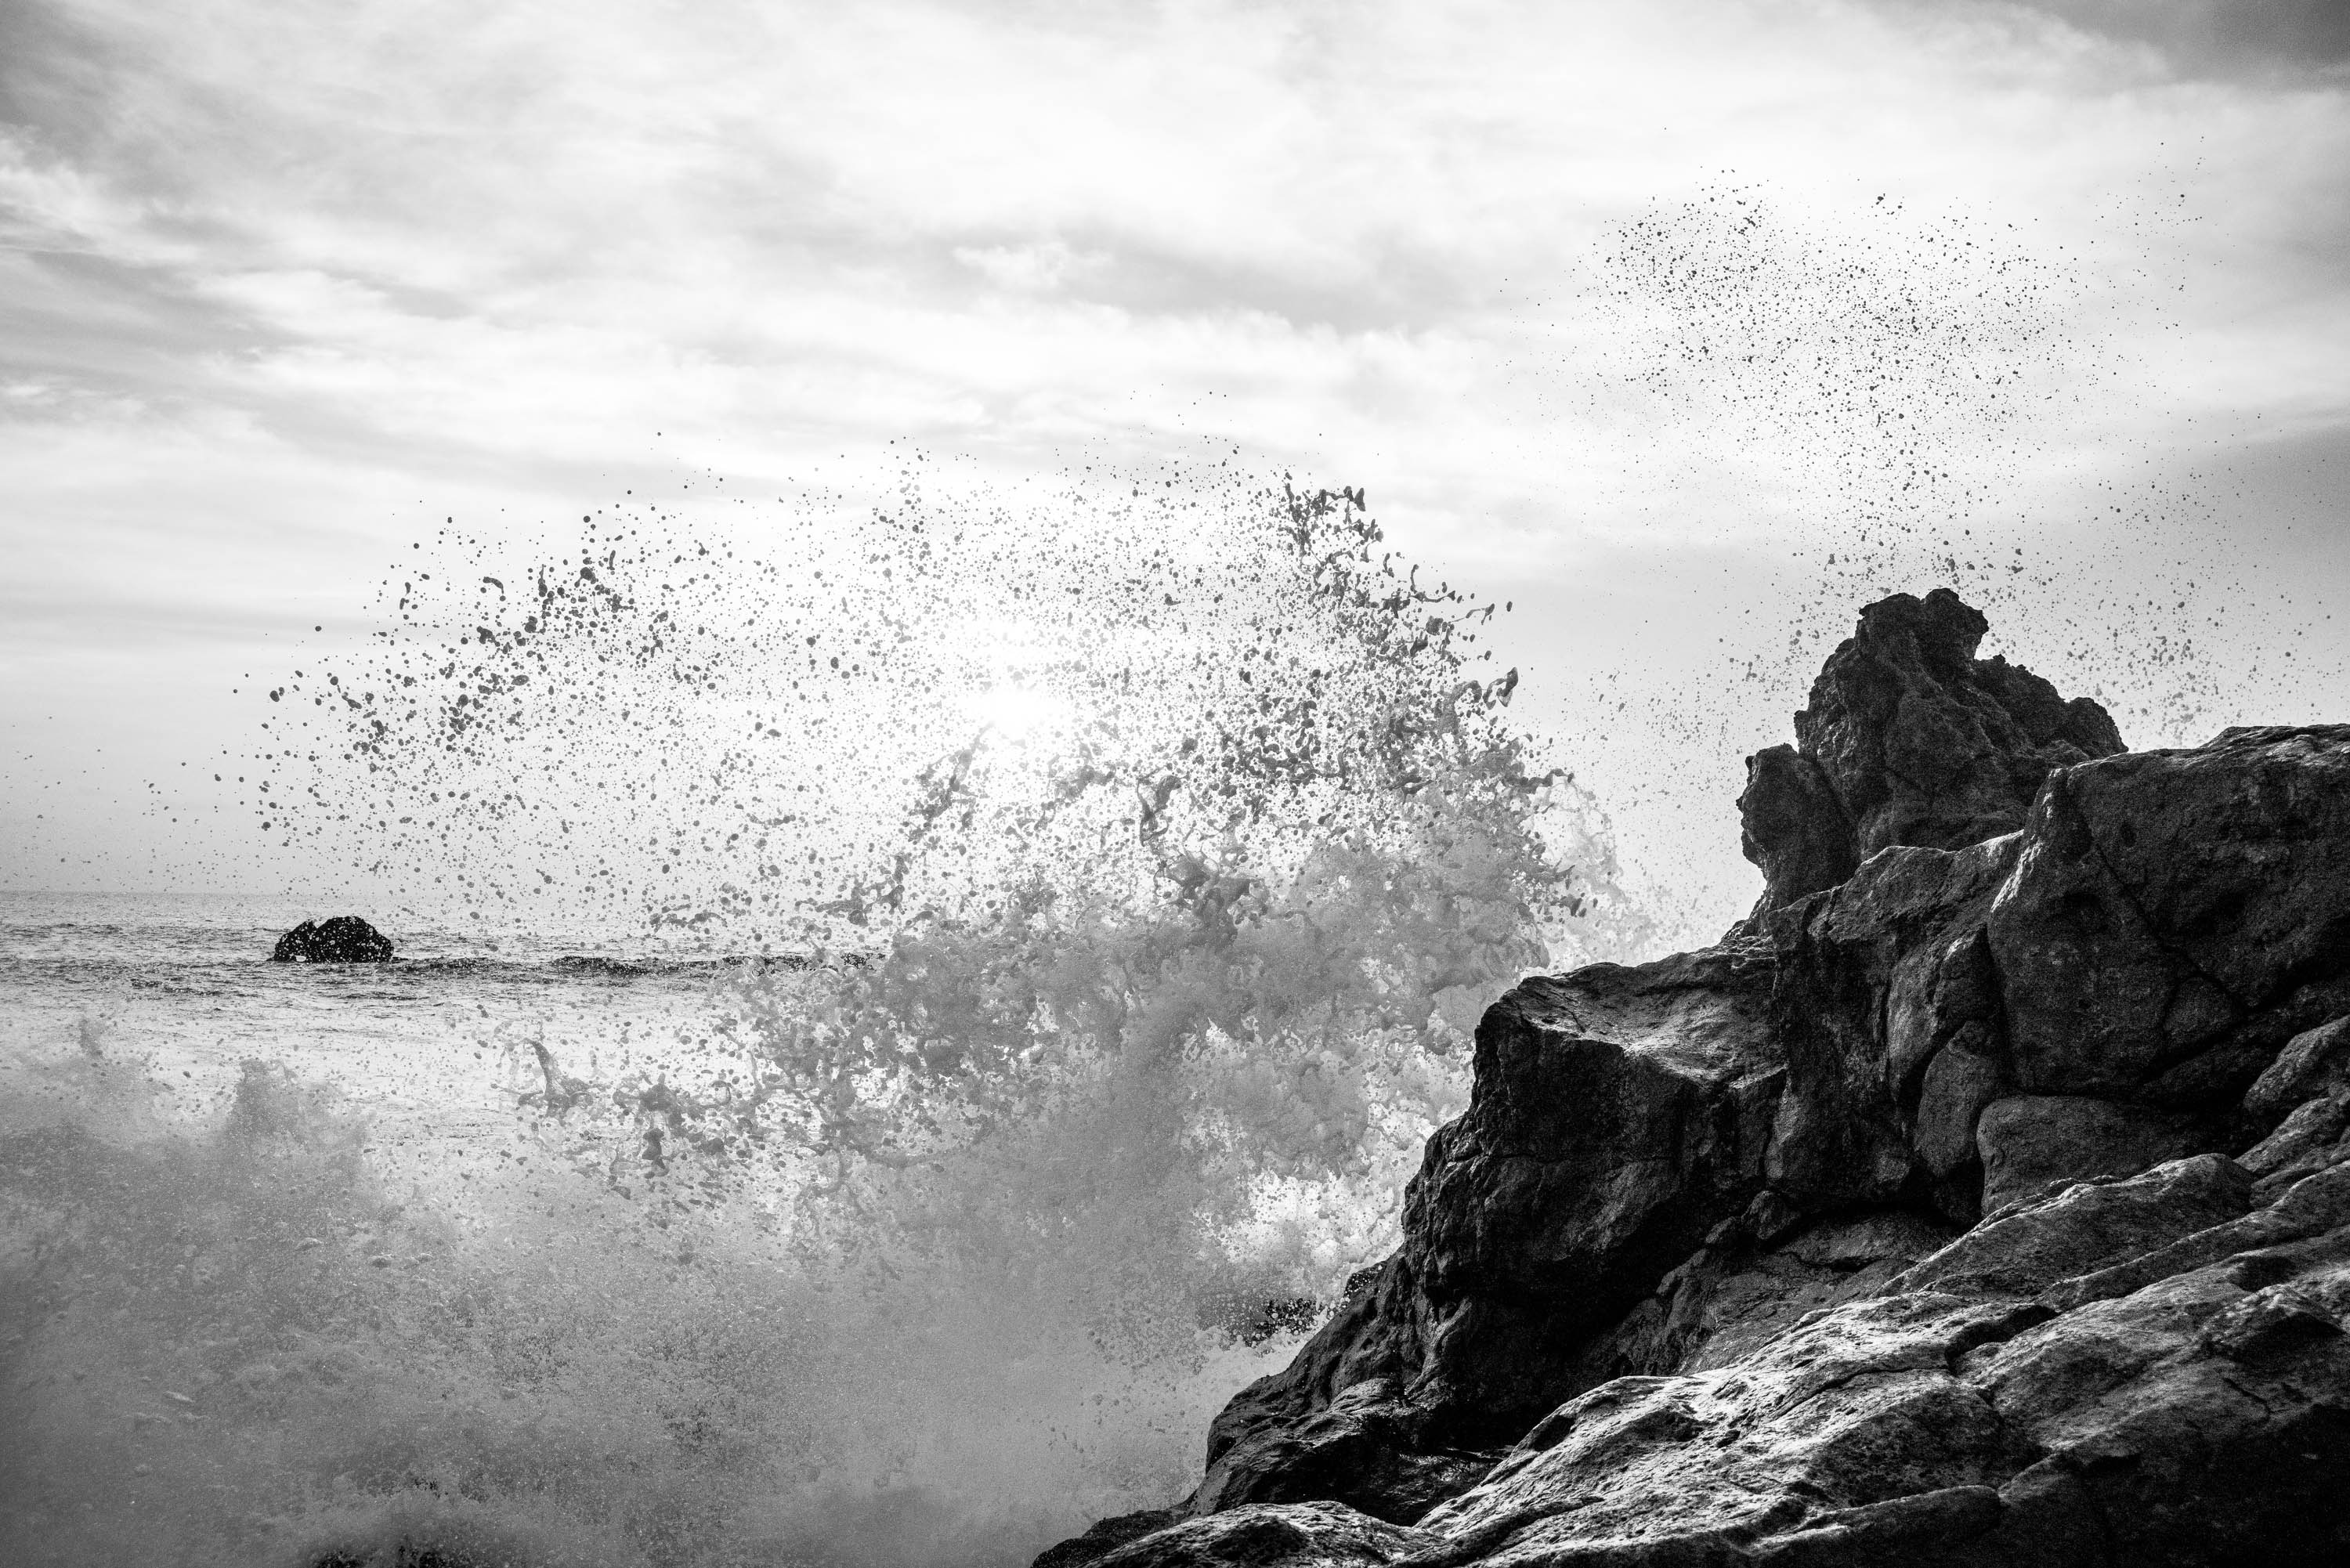
sea, coast, water, nature, rock, ocean, cloud, black and white, white, shore, wave, surf, spray, black, monochrome, rocky coast, back light, lanzarote, steinig, monochrome photography, el golfo, atmospheric phenomenon